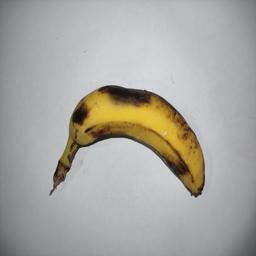
Banana variety: Sagor Kola